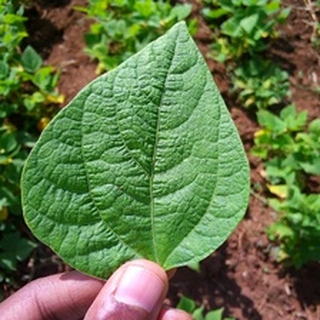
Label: healthy_bean